2021 Austrian Grand Prix

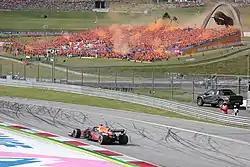
Race winner Max Verstappen after passing the chequered flag

The race started at 15:00 local time. Esteban Ocon retired on the first lap after colliding with the Alfa Romeo of Antonio Giovinazzi and breaking his front suspension. The safety car was deployed and the race was continued on lap 4. At the restart, Lando Norris, who was running 2nd at the time, tried to defend against the Red Bull of Sergio Pérez at turn 4, which resulted in Perez going off-track and joining back in tenth place. Norris was given a 5-second time penalty for the incident. On lap 31, Norris pitted to serve his penalty and to change his tyres. Perez received two 5-second penalties, having been judged to have "forced Leclerc off track" on two occasions. On the last lap, Kimi Räikkönen collided with the Aston Martin of Sebastian Vettel, meaning Vettel was unable to finish the race. By taking pole, fastest lap, win, and leading every lap of the race, Max Verstappen achieved his first career grand slam.